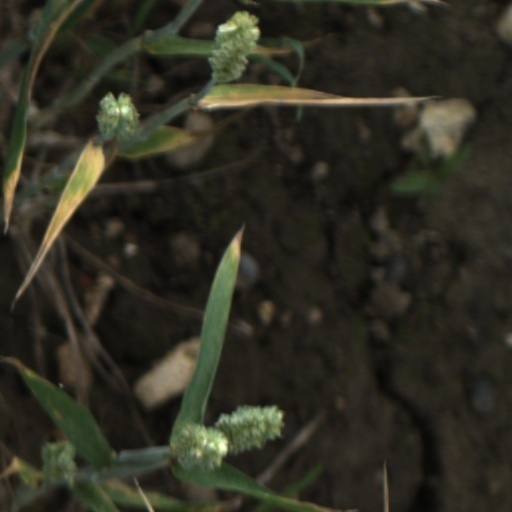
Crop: wheat